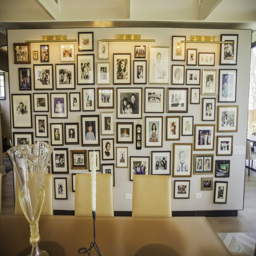
the couple has included afamily wall in every home they have built or renovated for themselves and their children , now 19 , 25 and 27 .